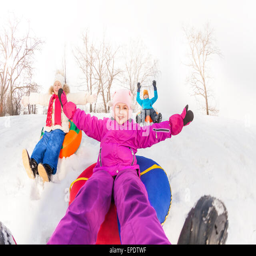
girl and kids sliding down the hill on tubes